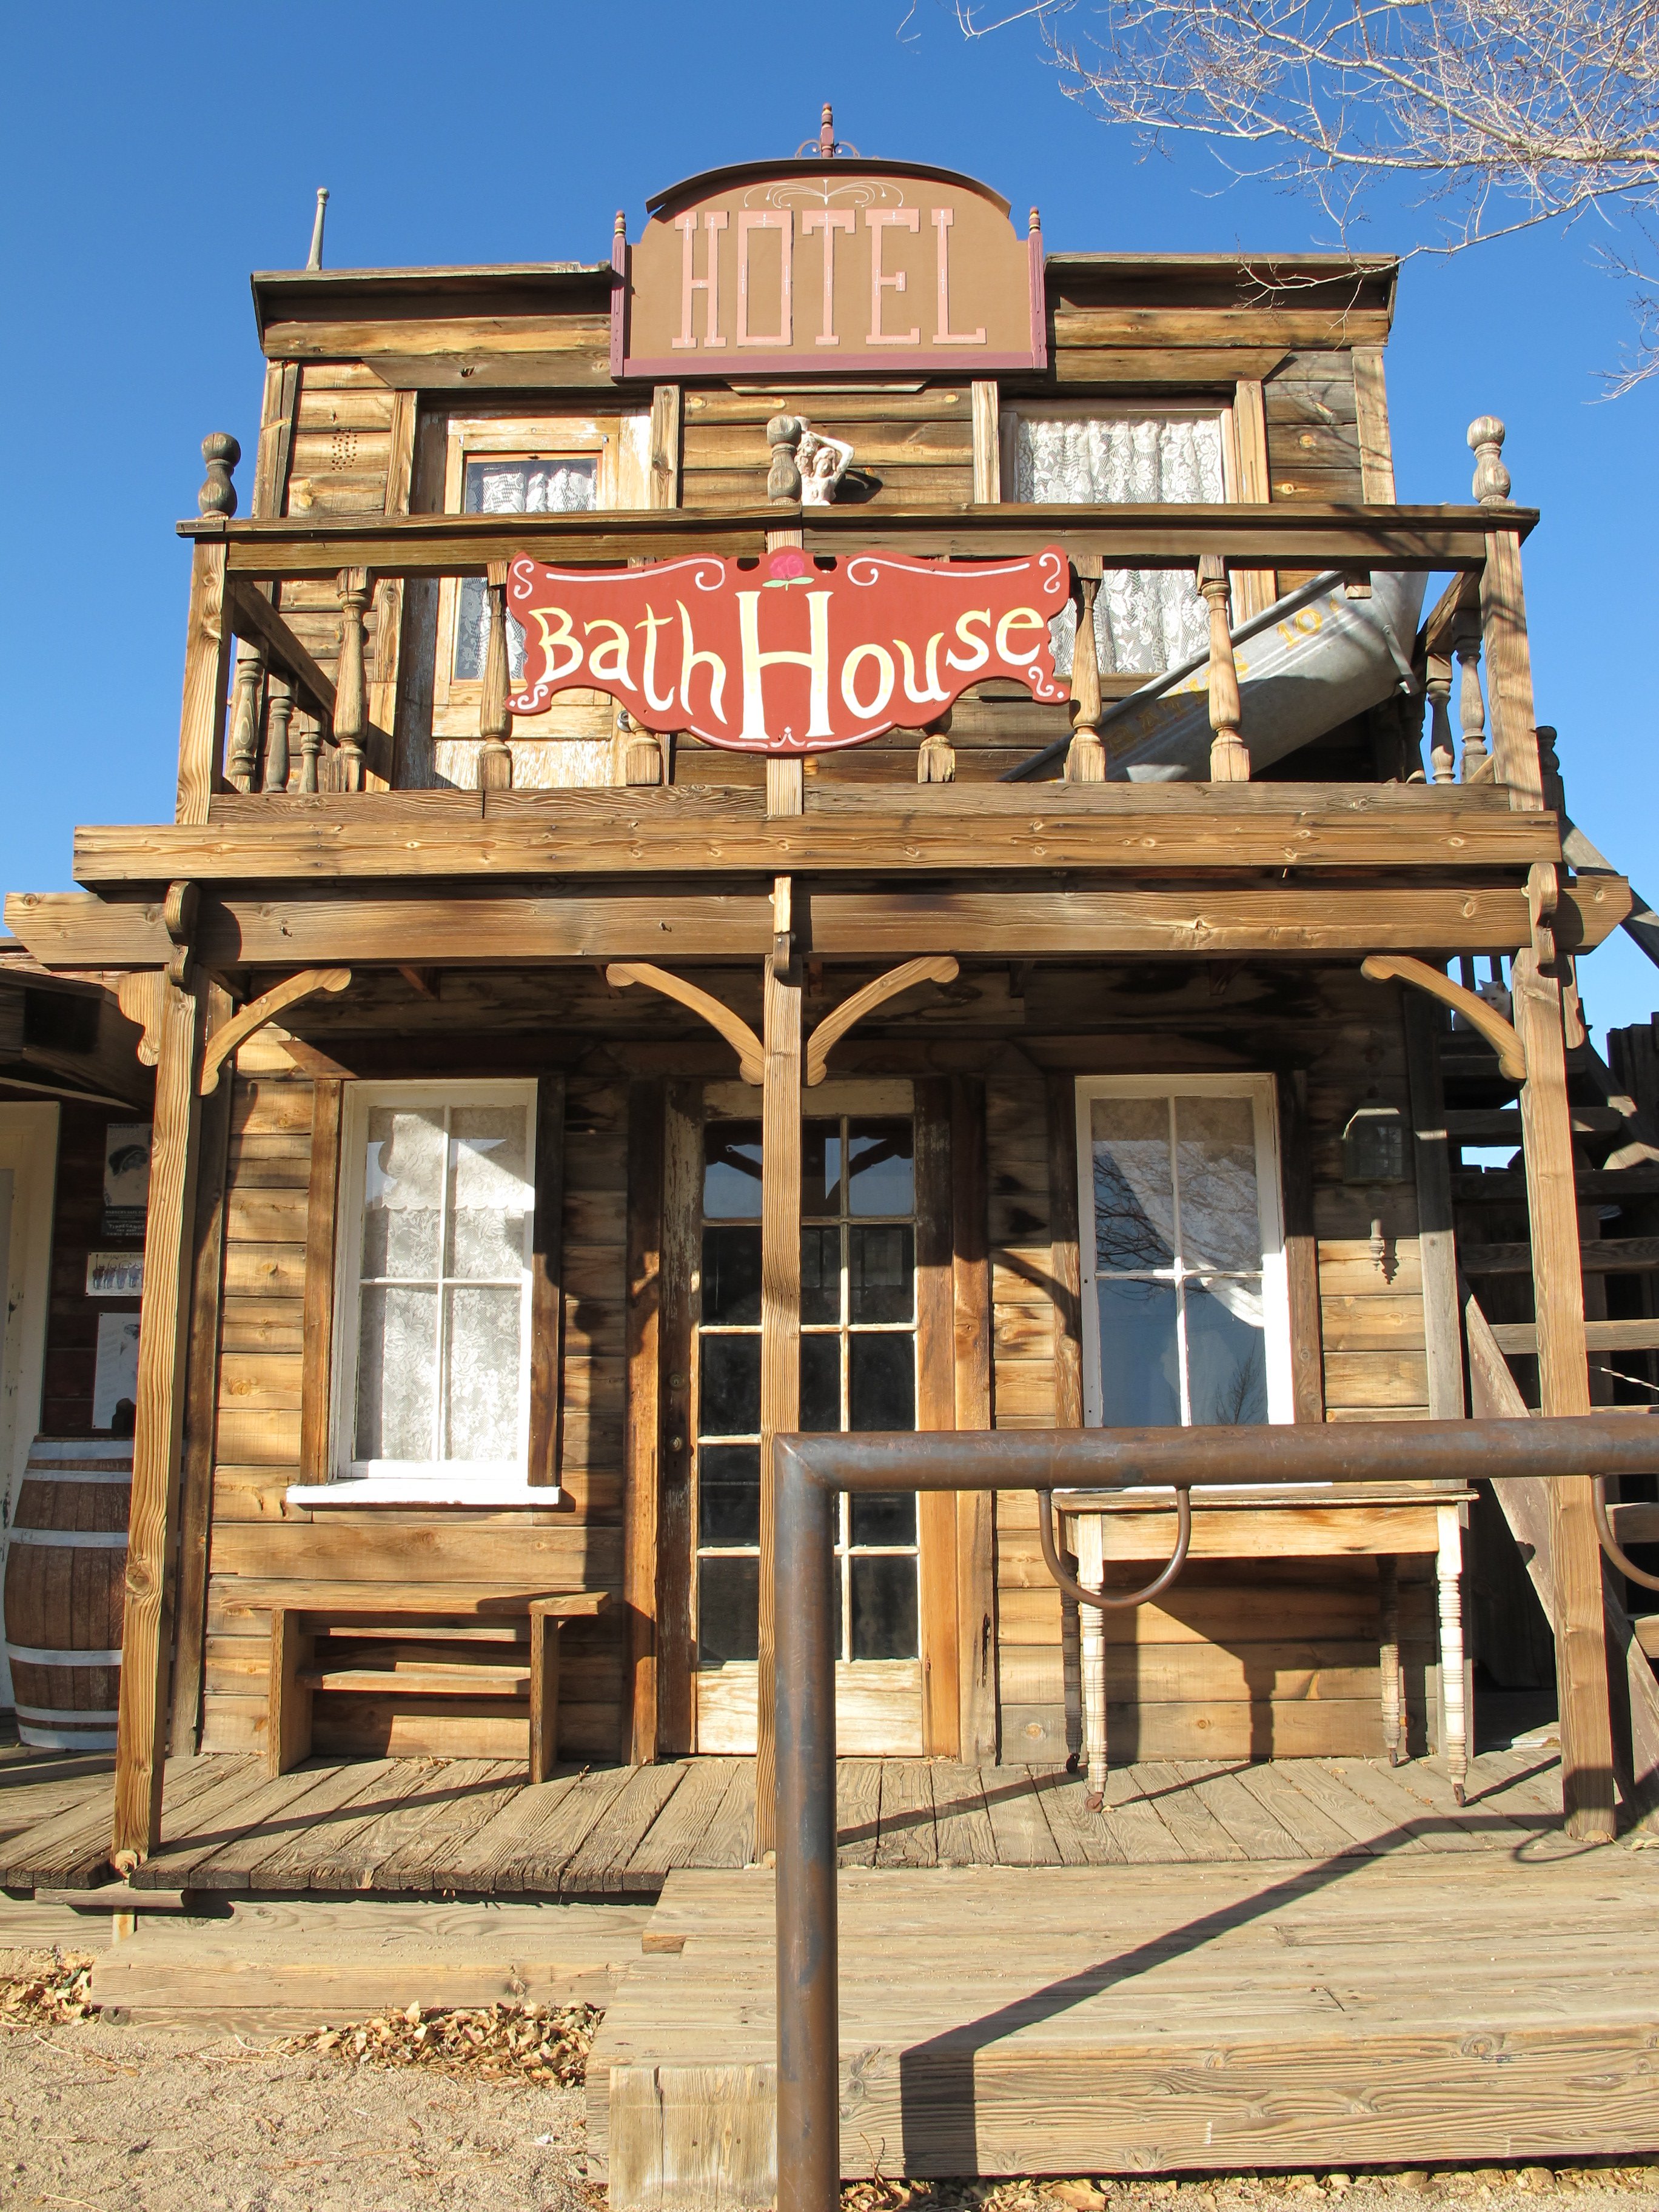
architecture, wood, town, building, restaurant, old, facade, cowboys, ghost town, shrine, wild west, bath house, western town